Nuclear marine propulsion

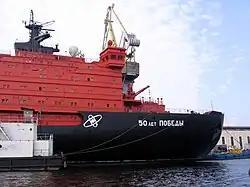
When the nuclear-powered "50 Let Pobedy" was put into service in 2007, it became the world's largest icebreaker.

Nuclear marine propulsion is propulsion of a ship or submarine with heat provided by a nuclear reactor. The power plant heats water to produce steam for a turbine used to turn the ship's propeller through a gearbox or through an electric generator and motor. Nuclear propulsion is used primarily within naval warships such as nuclear submarines and supercarriers. A small number of experimental civil nuclear ships have been built.